List of Witch Hunter Robin characters

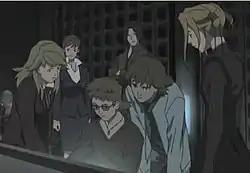
The protagonists of the series. Clockwise from top, Amon, Robin Sena, Haruto Sakaki, Michael Lee, Yurika Dōjima and Miho Karasuma.

The anime series "Witch Hunter Robin" featured an extensive cast of fictional characters designed by Kumiko Takahashi. The series takes place on a fictional modern-day Earth where the Solomon organization fights the harmful use of witchcraft using a database of witches, those who have obtained the power of witchcraft through genetics, and those who carry the gene called "seeds" in order to arrest them or to employ Hunters, people who hunt witches, should their powers "awaken".